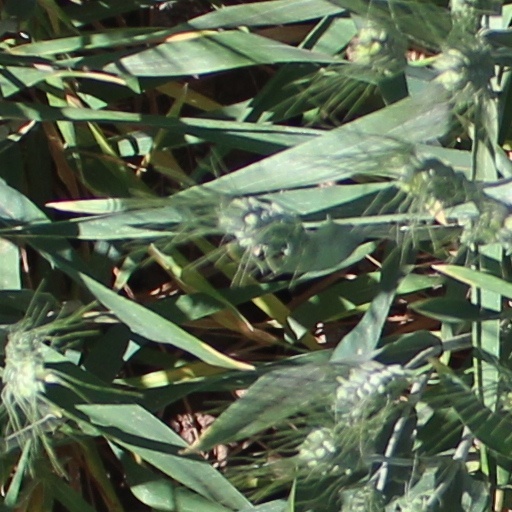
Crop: wheat